Joachim Tielke

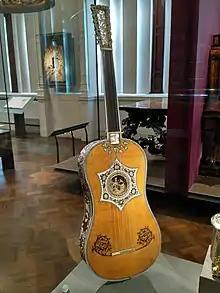
A baroque guitar by Joachim Tielke in the V&A Museum, London, UK.

Joachim Tielke (14 October 1641 – 19 January 1719) was a German maker of musical instruments. He was born in Königsberg (now Kaliningrad), Duchy of Prussia a fief of Kingdom of Poland, and died in Hamburg.